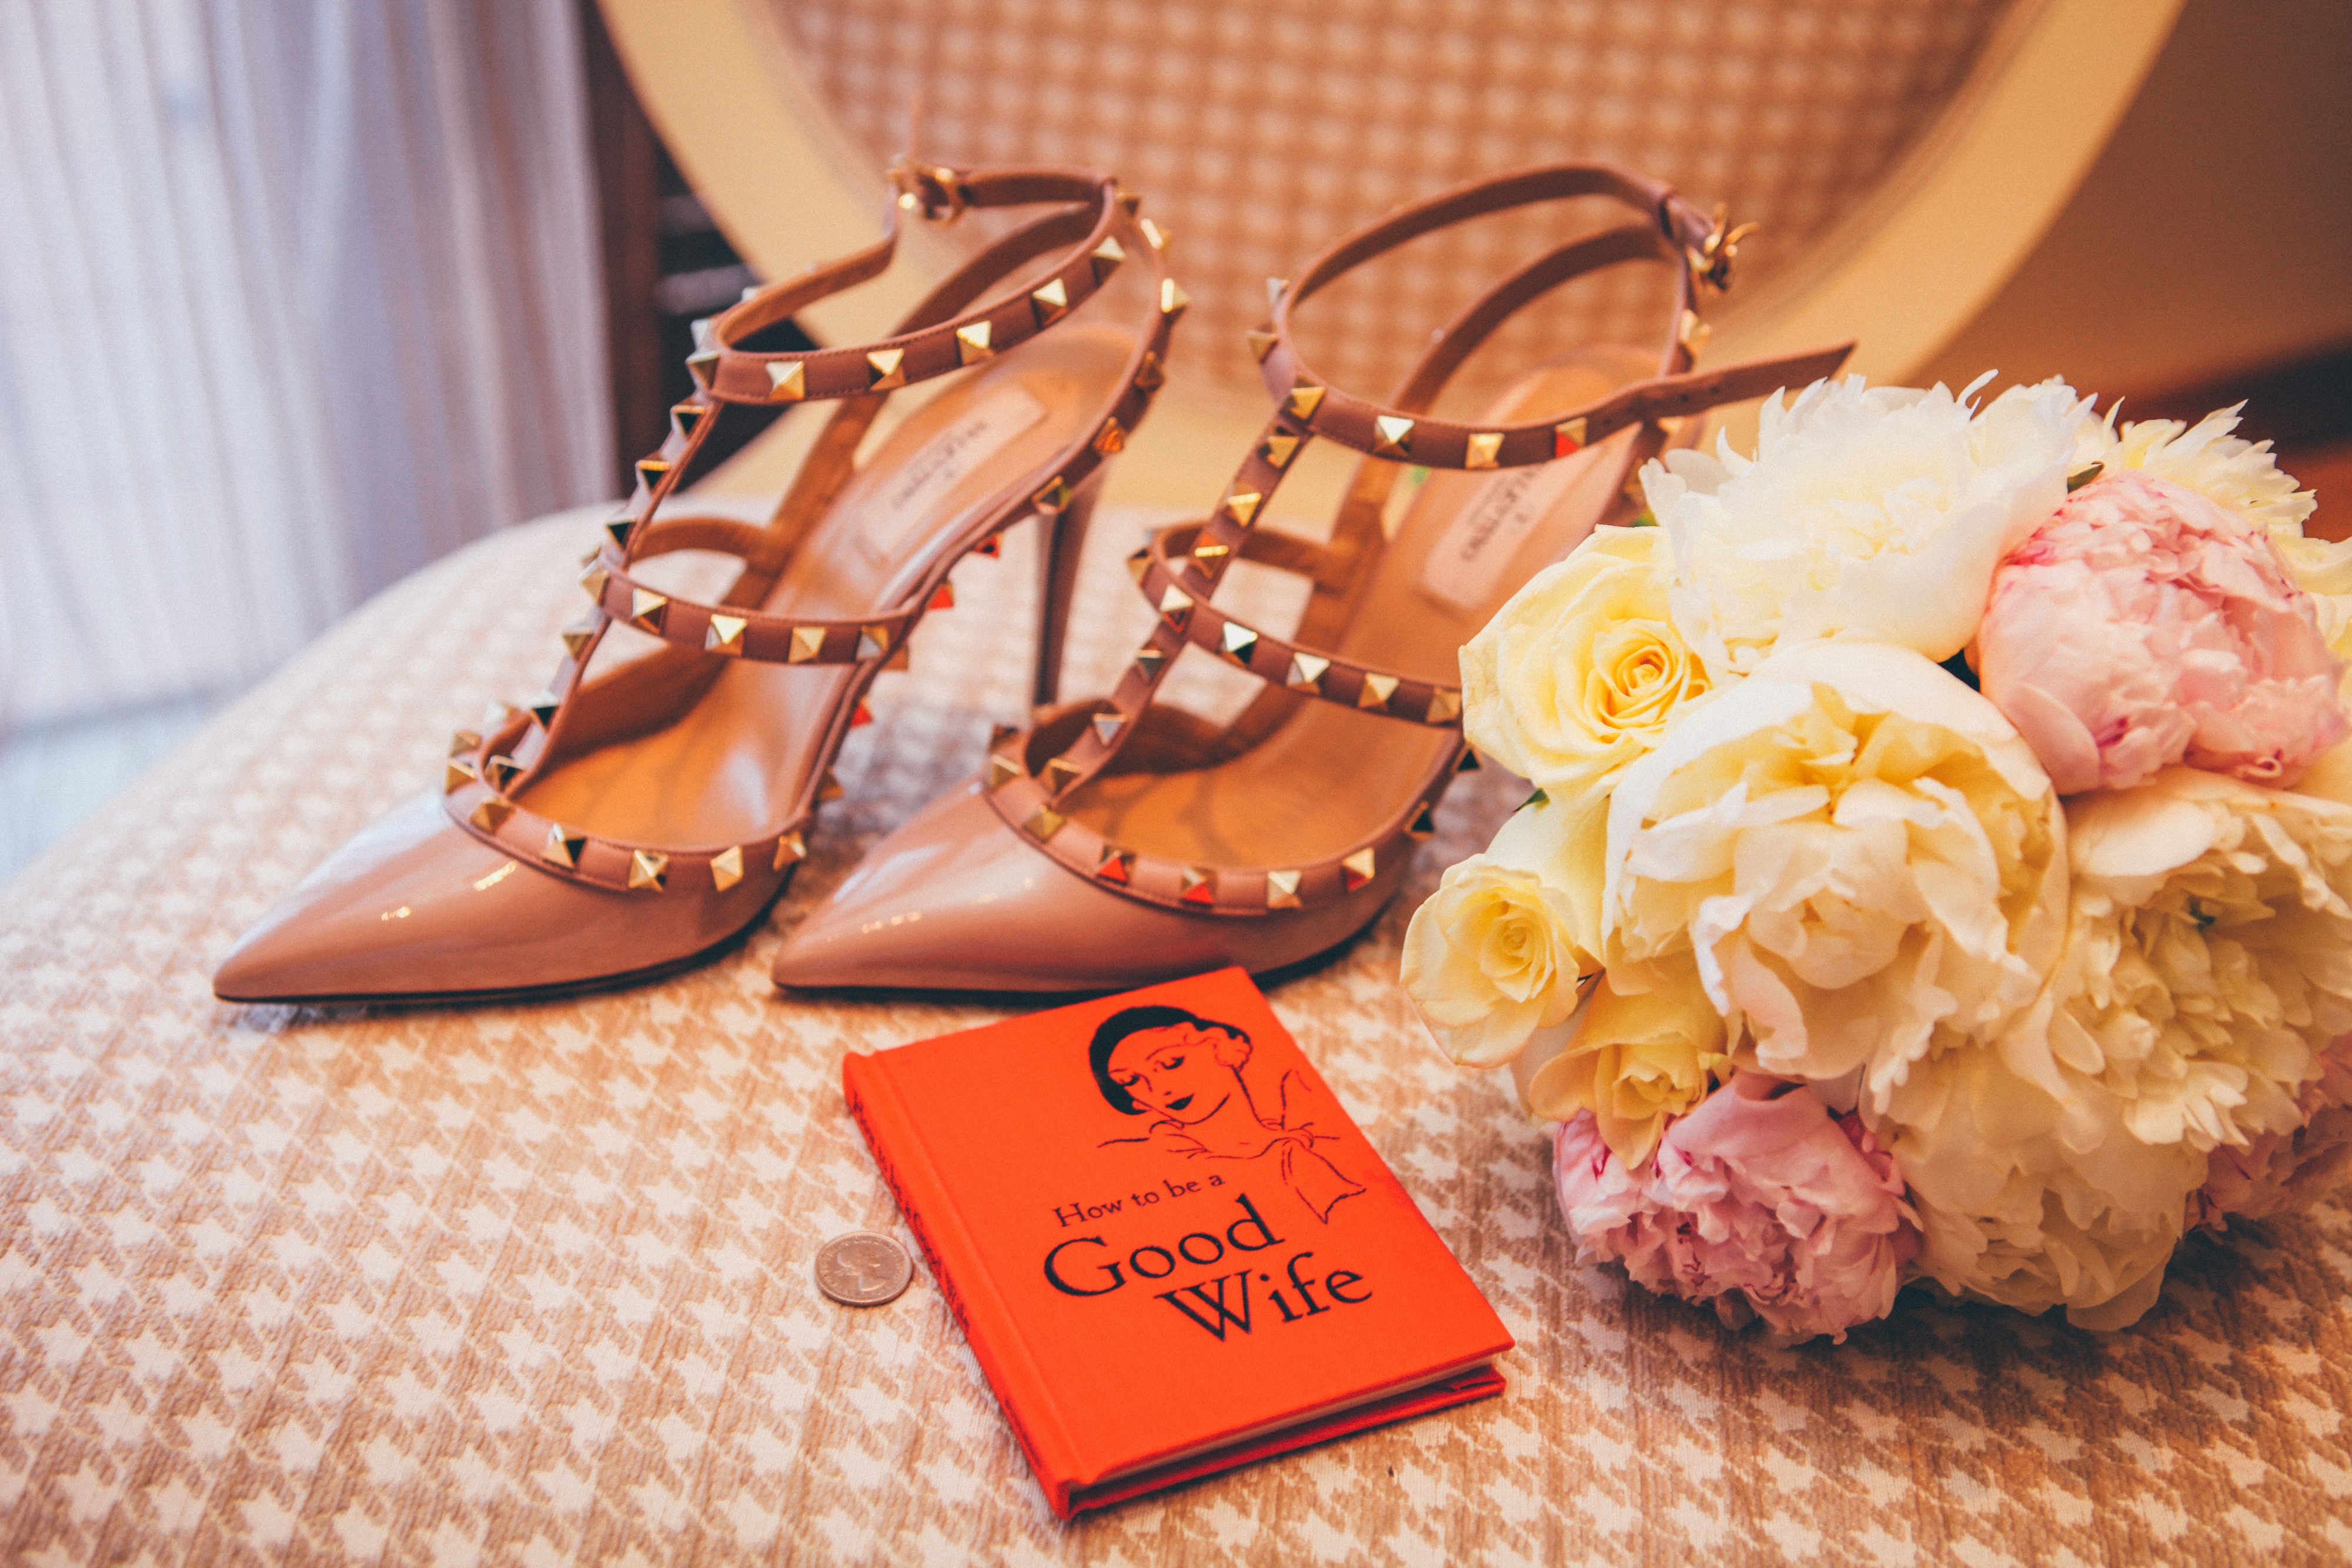
flower, petal, leg, love, pattern, spring, pink, marriage, flowers, human body, shoes, wife, footwear